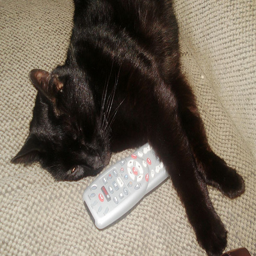
a close up of a cat laying on a couch with a remote
A black kitty cat paying on a rug with a remote control.
A black cat laying on top of a couch next to a remote.
A black cat resting on top of a remote on a couch.
A black cat lays on top of a remote control.